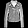
Label: Coat